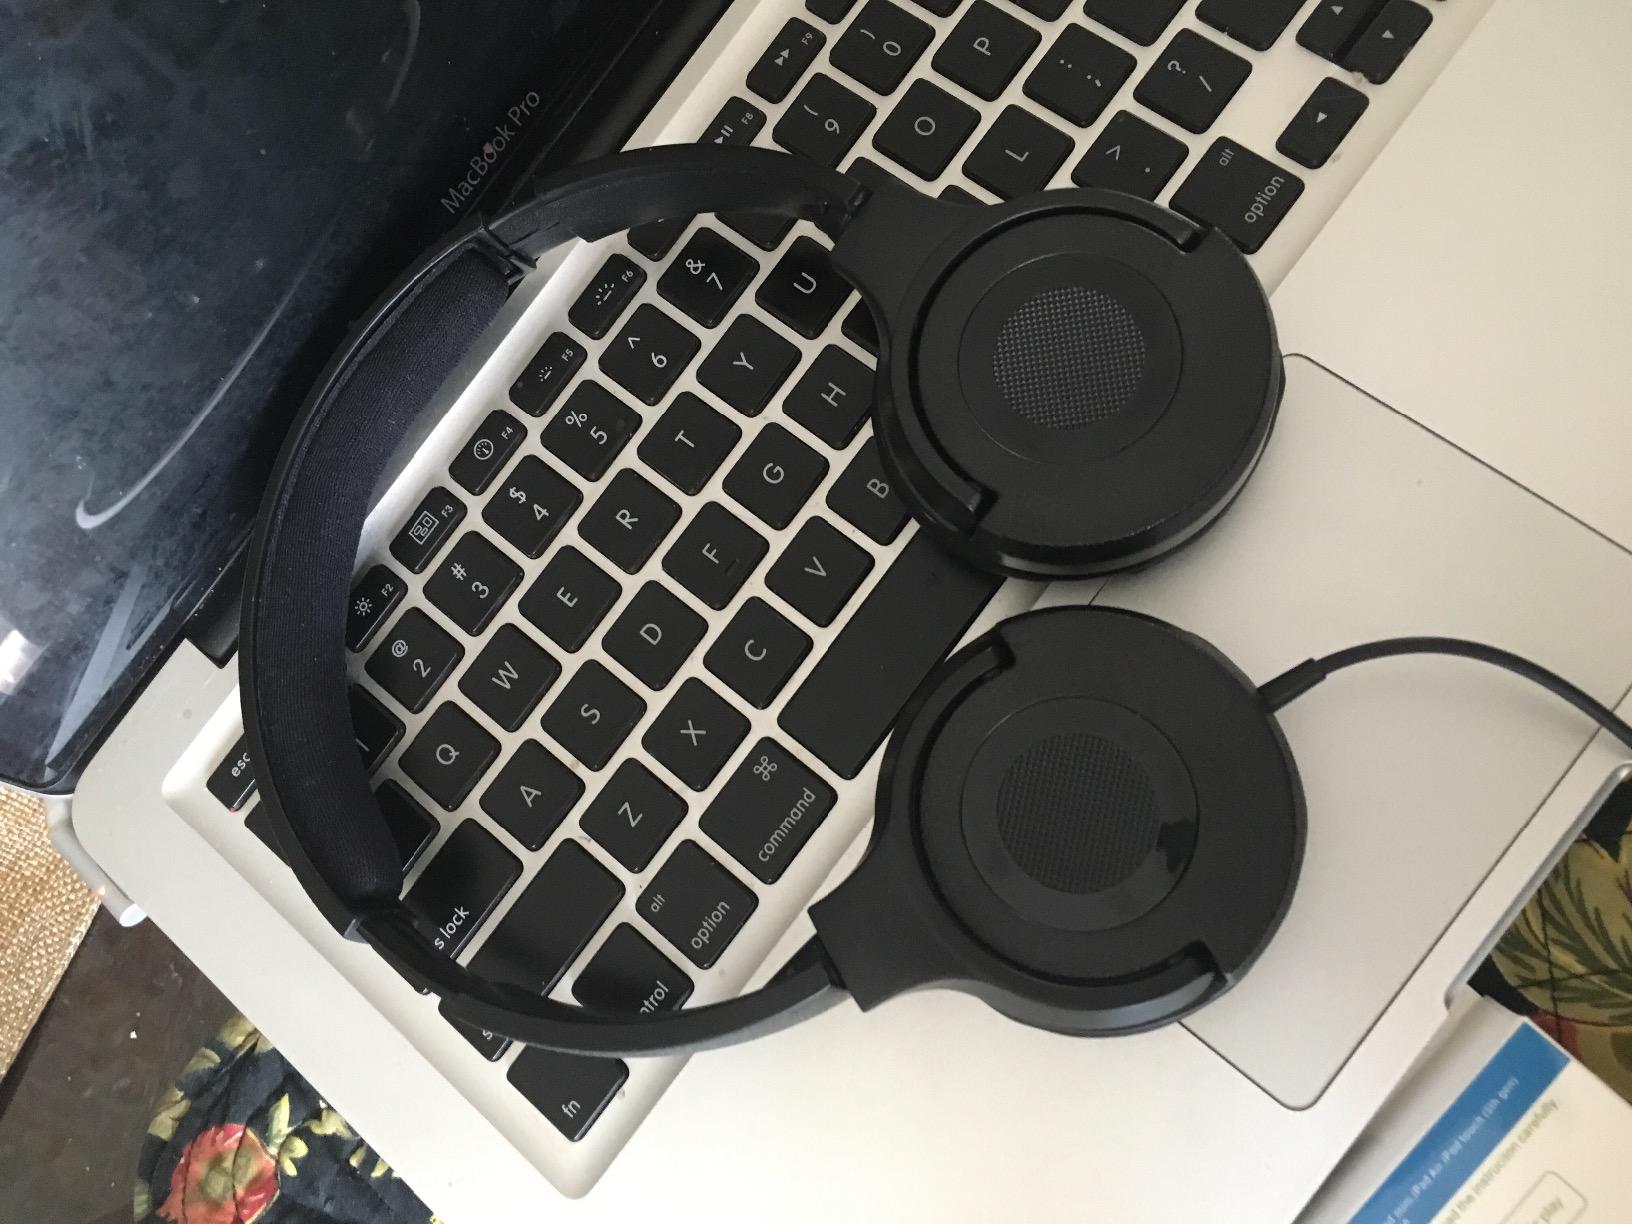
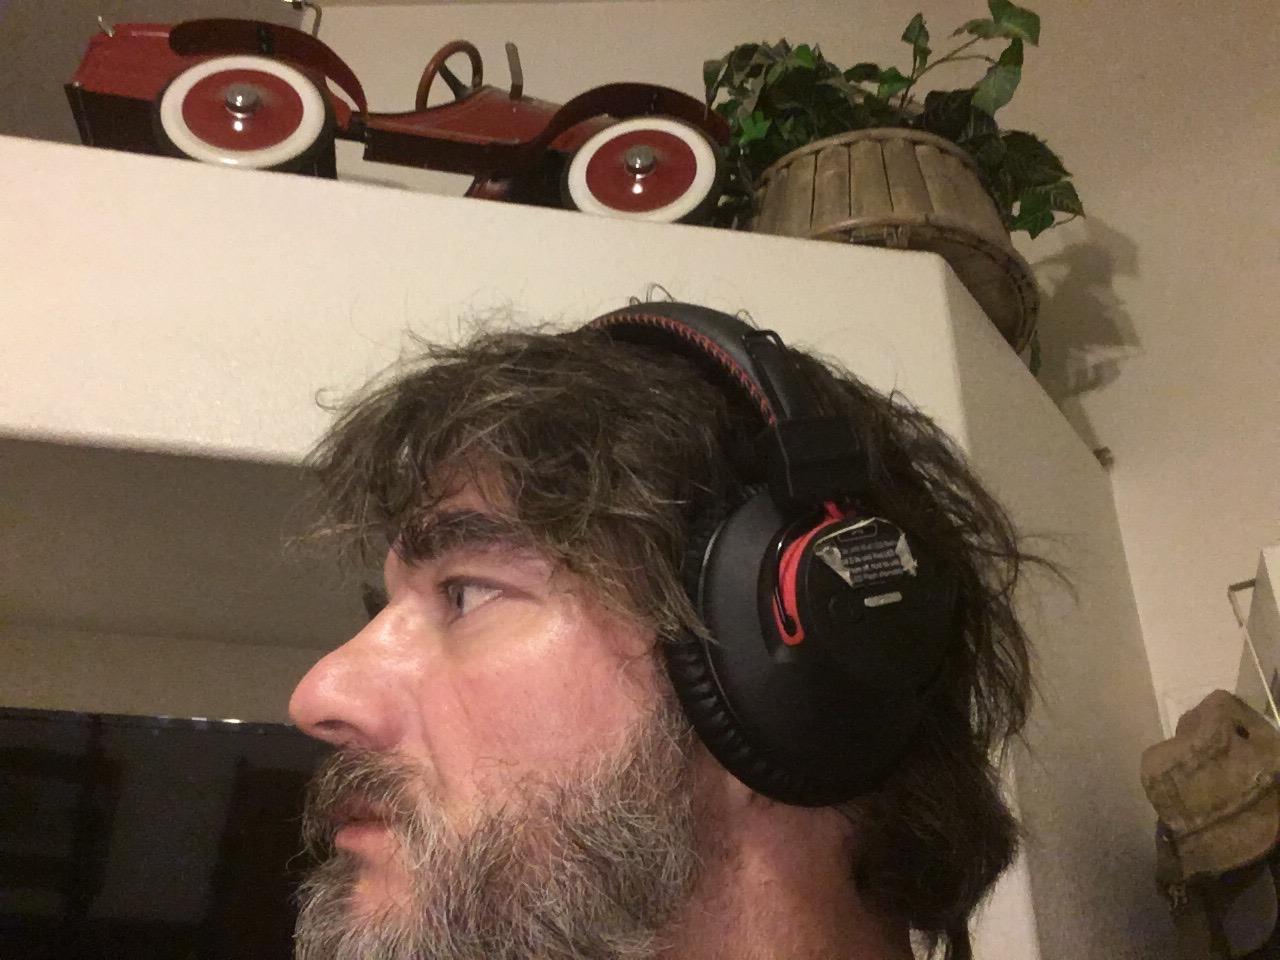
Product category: headphones
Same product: no